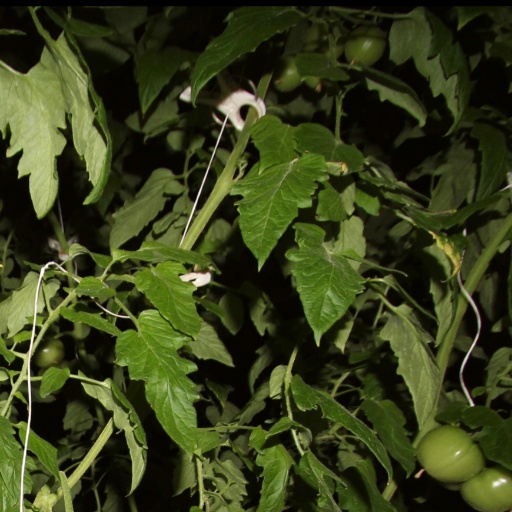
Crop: tomato